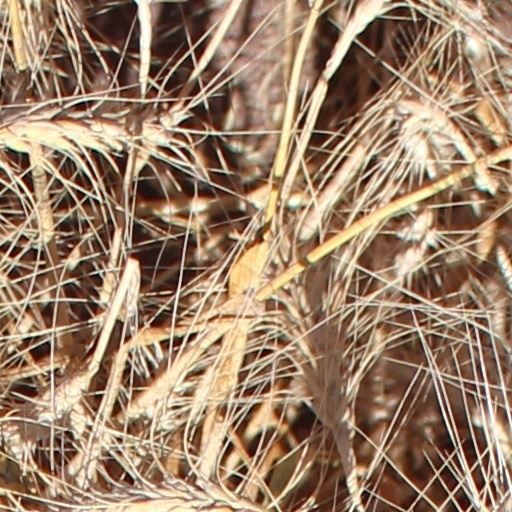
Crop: wheat